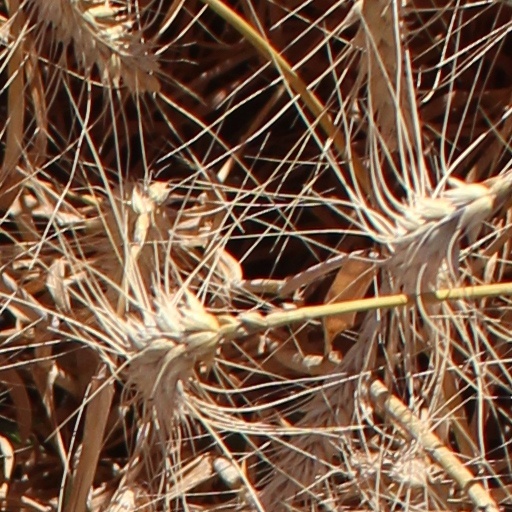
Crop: wheat